Surakarta

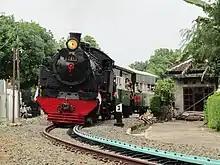
"Sepur kluthuk Jaladara"

Surakarta has several traditional dances, such as "Bedhaya" (Ketawang, Dorodasih, Sukoharjo, etc.) and "Srimpi" (Gandakusuma and Sangupati). These dances are still preserved in the Keraton Surakarta and Pura Mangkunegaran as centers for the development and preservation of Javanese culture. The "Bedhaya Ketawang" dance, for example, is officially performed only once a year to honor Sri Susuhunan Surakarta as the leader of Surakarta.